State Emblem of the Soviet Union

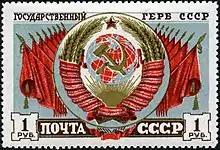
The 1946 version on a Soviet postage stamp

The Soviet Union joined World War II by invading Poland and Finland and occupying the Baltic states in 1939–40. The majority of the territories that Finland had to cede after the Winter War were combined with the Karelian Autonomous Soviet Socialist Republic of the Russian SFSR into the "independent" Karelo-Finnish Soviet Socialist Republic. The occupied Baltic states were also given the status of "independent" Soviet republics. After the occupation of the Baltic states, the Soviet Union presented an ultimatum to Romania, according to which it would take Bessarabia, and thus the Moldovan Soviet Socialist Republic was formed from most of Bessarabia and part of the then Moldovan Autonomous Soviet Socialist Republic, which had been a part of the Ukrainian SSR. Thus there were de facto 16 Soviet republics, but the state emblem was changed to reflect this only after the end of WWII. By a decision of Presidium of the Supreme Soviet of the USSR on 26 June 1946, all 16 constituent republics were represented on the emblem. The USSR State Motto was inscribed on 16 ribbons in 16 languages. Inscriptions in Azerbaijani, Kazakh, Kyrgyz, Tajik, Turkmen and Uzbek languages were updated due to the transfer from Latin to Cyrillic script of the respective languages within the USSR. Also, several language from newly annexed republics were added: Finnish and Romanian (written by Cyrillic and officially called "Moldovan") as well as Lithuanian, Latvian and Estonian.